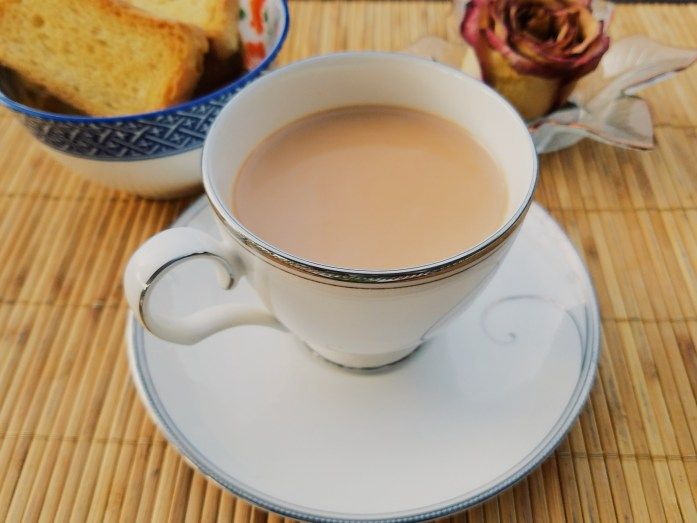
Dish: chai